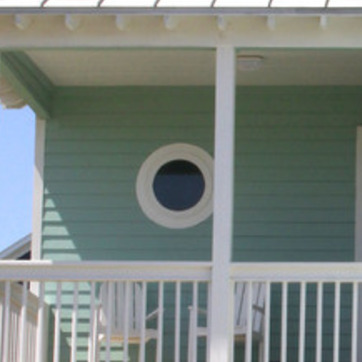
Material: glass